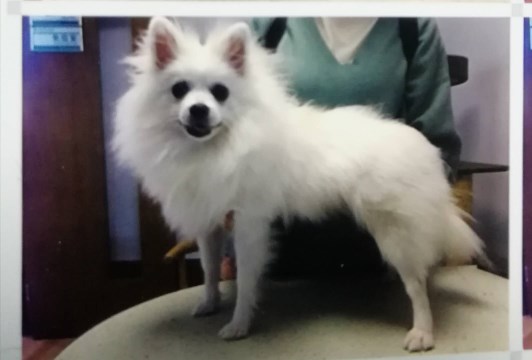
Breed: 1936-n000005-Pomeranian